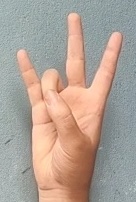
ASL sign: 7